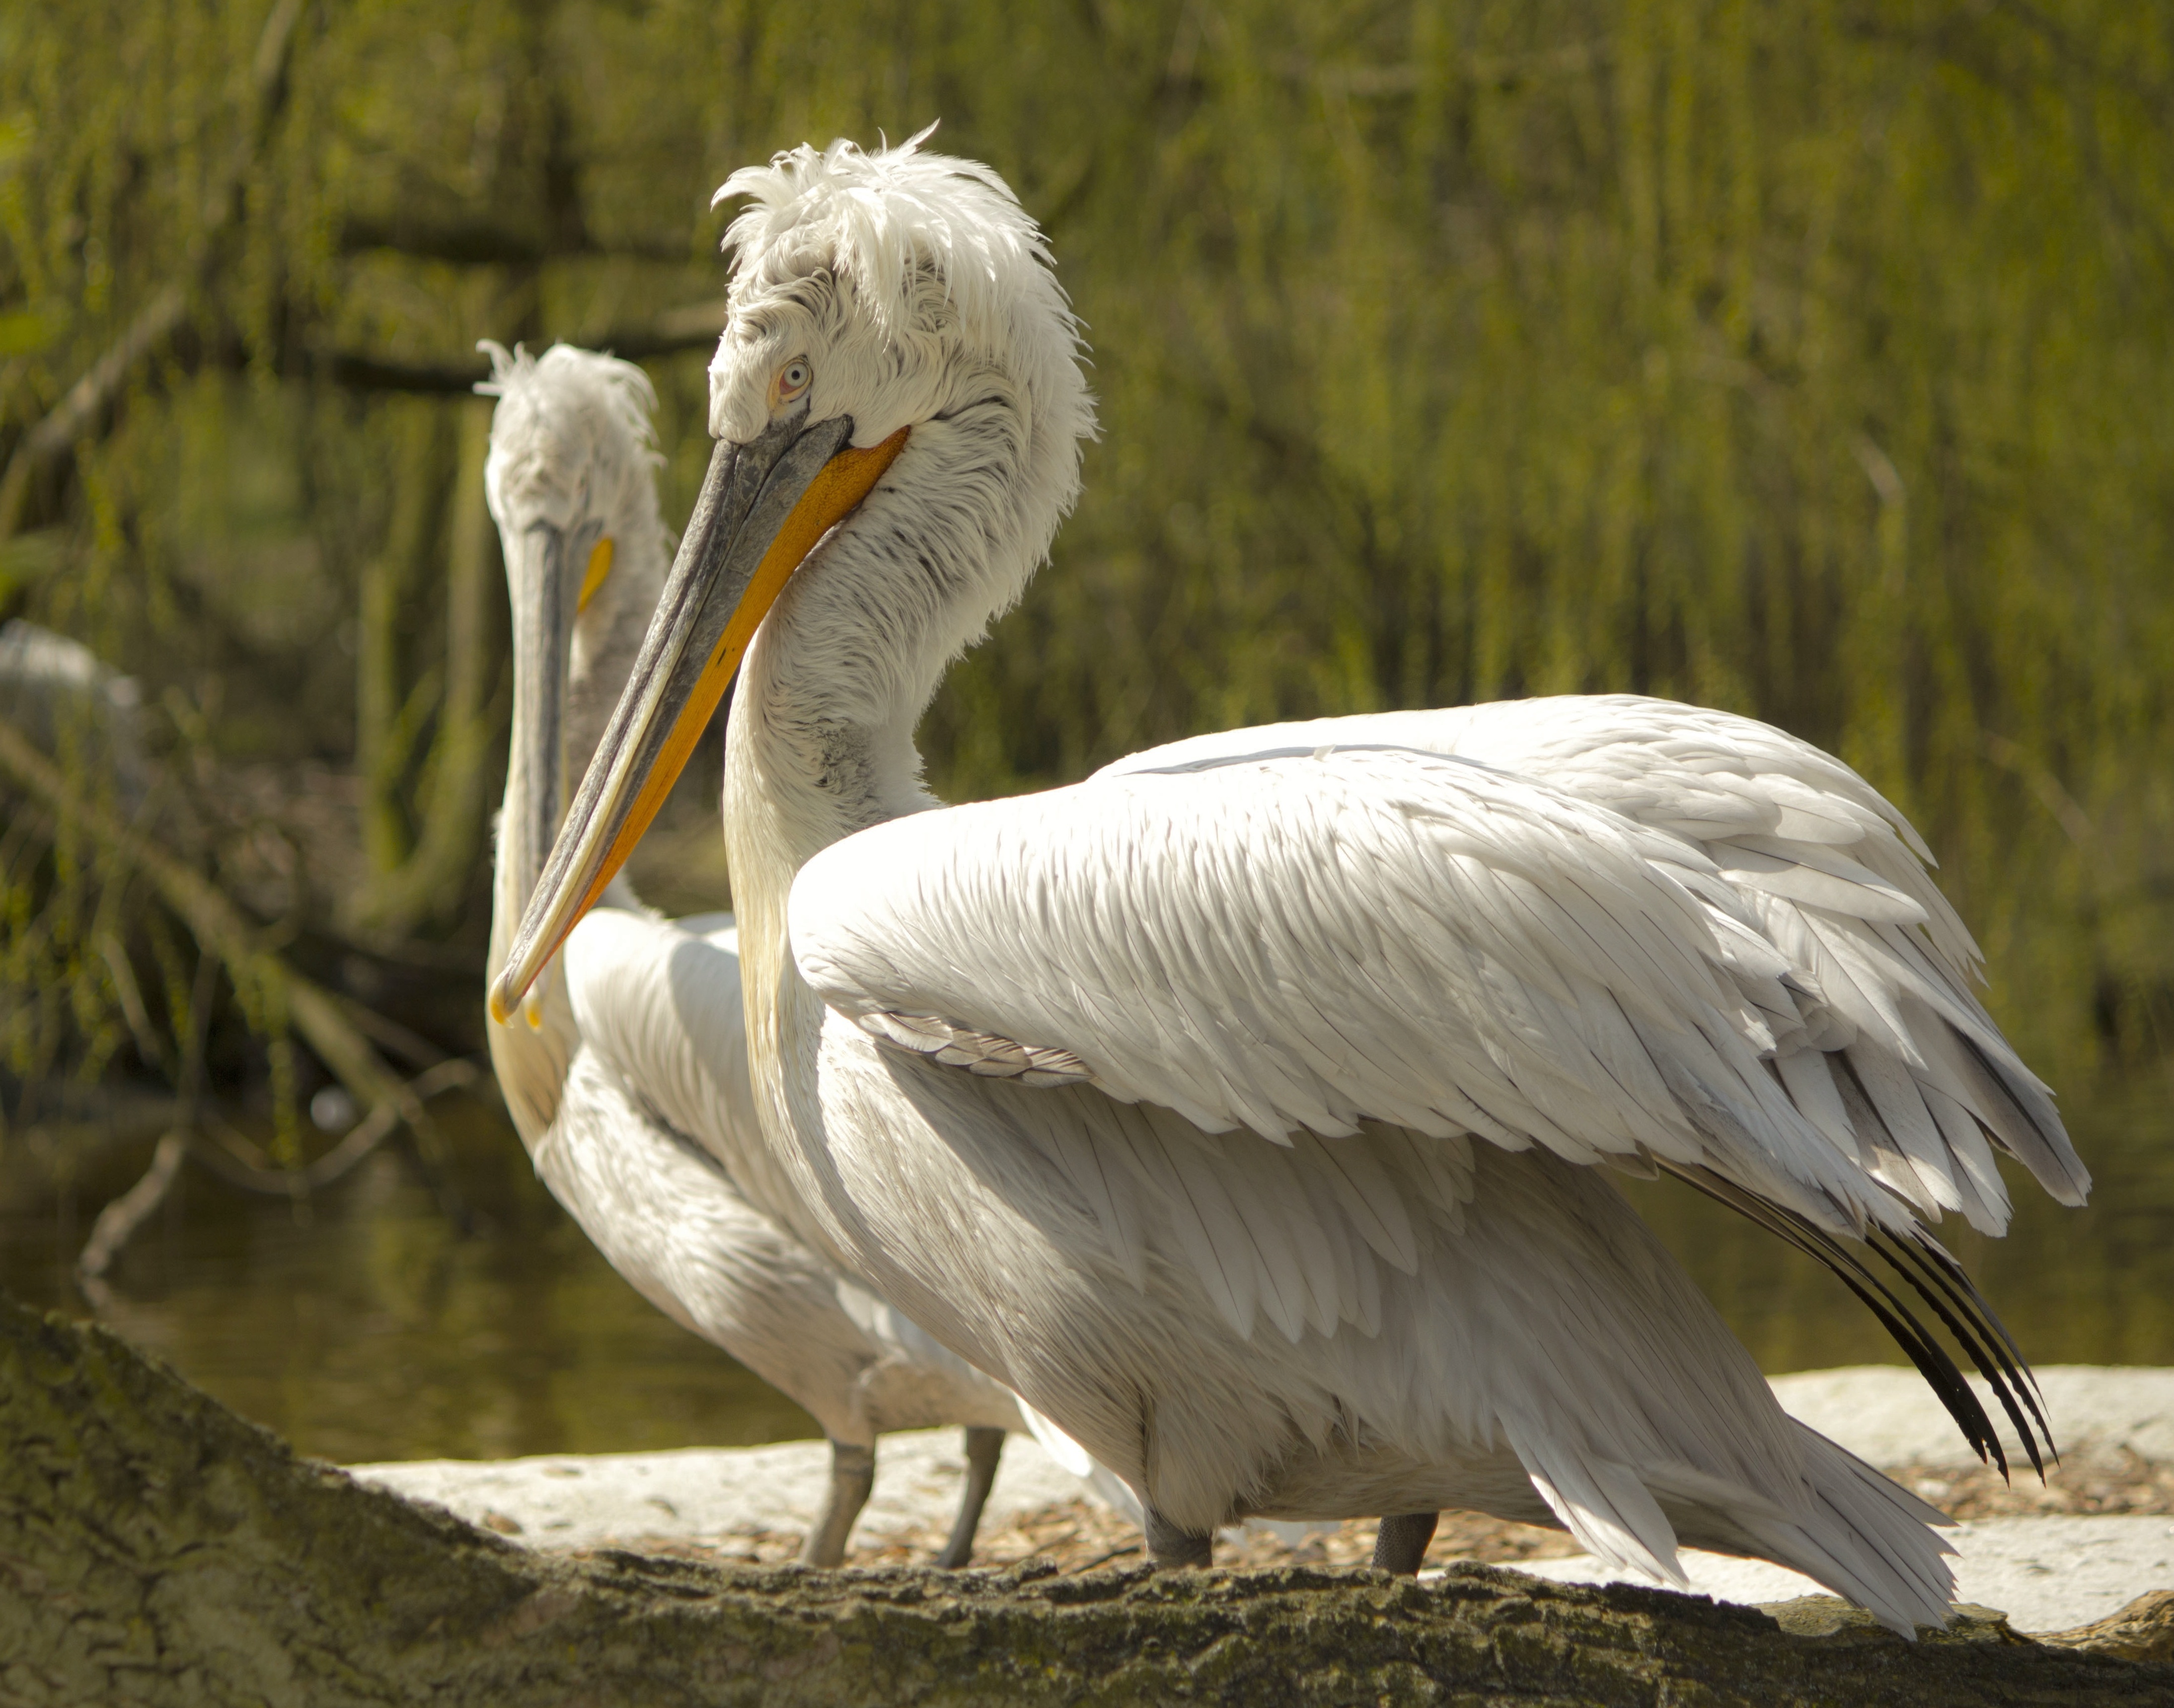
bird, wing, white, pelican, seabird, wildlife, beak, fauna, double, vertebrate, egret, heron, loved, pelecaniformes, great egret, zoovogel